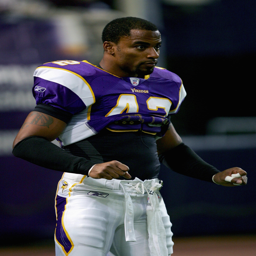
celebrity reacts during the game .